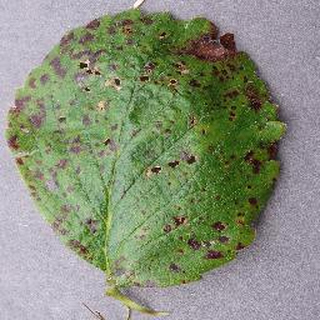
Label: strawberry_leaf_scorch